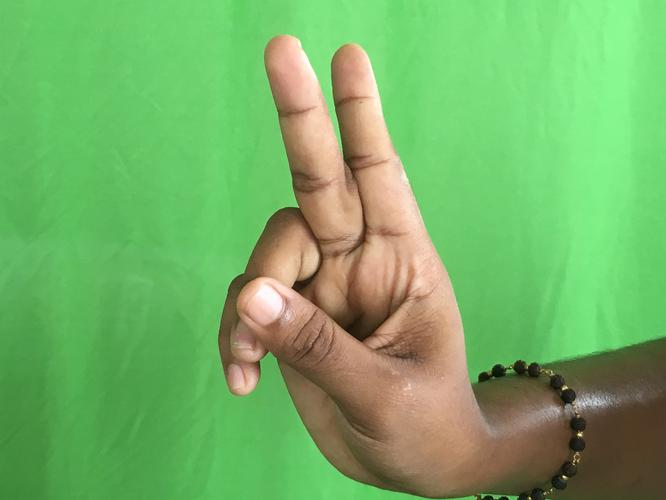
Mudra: Katrimukha
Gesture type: single_hand